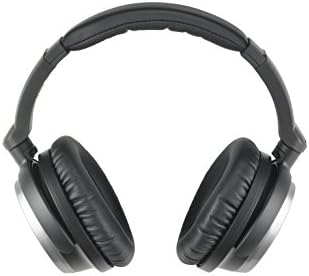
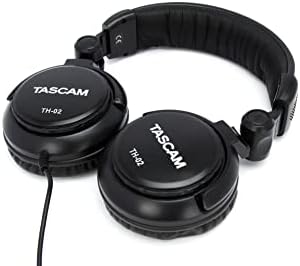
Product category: headphones
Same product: no